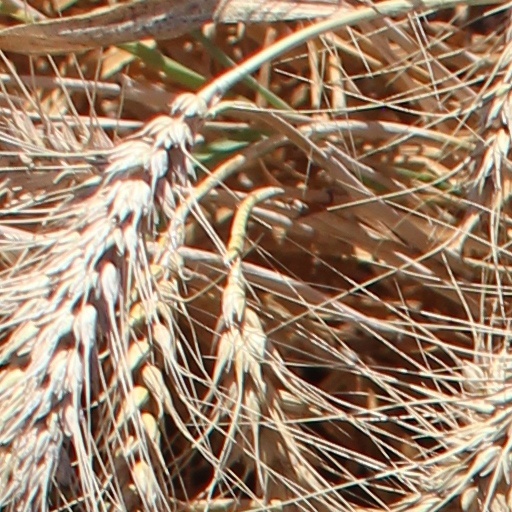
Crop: wheat